Corrective colony No. 2, Vladimir Oblast

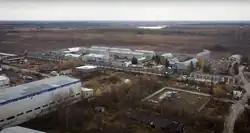

FKU Corrective Colony No. 2 of the UFSIN of Russia for Vladimir Oblast, also known simply as IK-2 Pokrov or Pokrov correctional colony, is a general regime corrective colony located on the outskirts of the town of Pokrov in Vladimir Oblast, Russia.